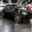
Label: automobile